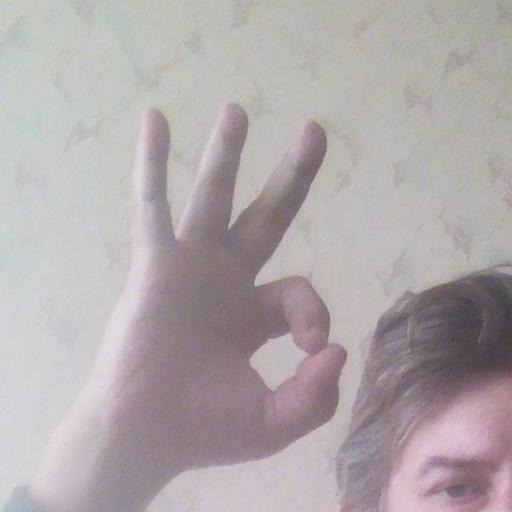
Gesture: ok